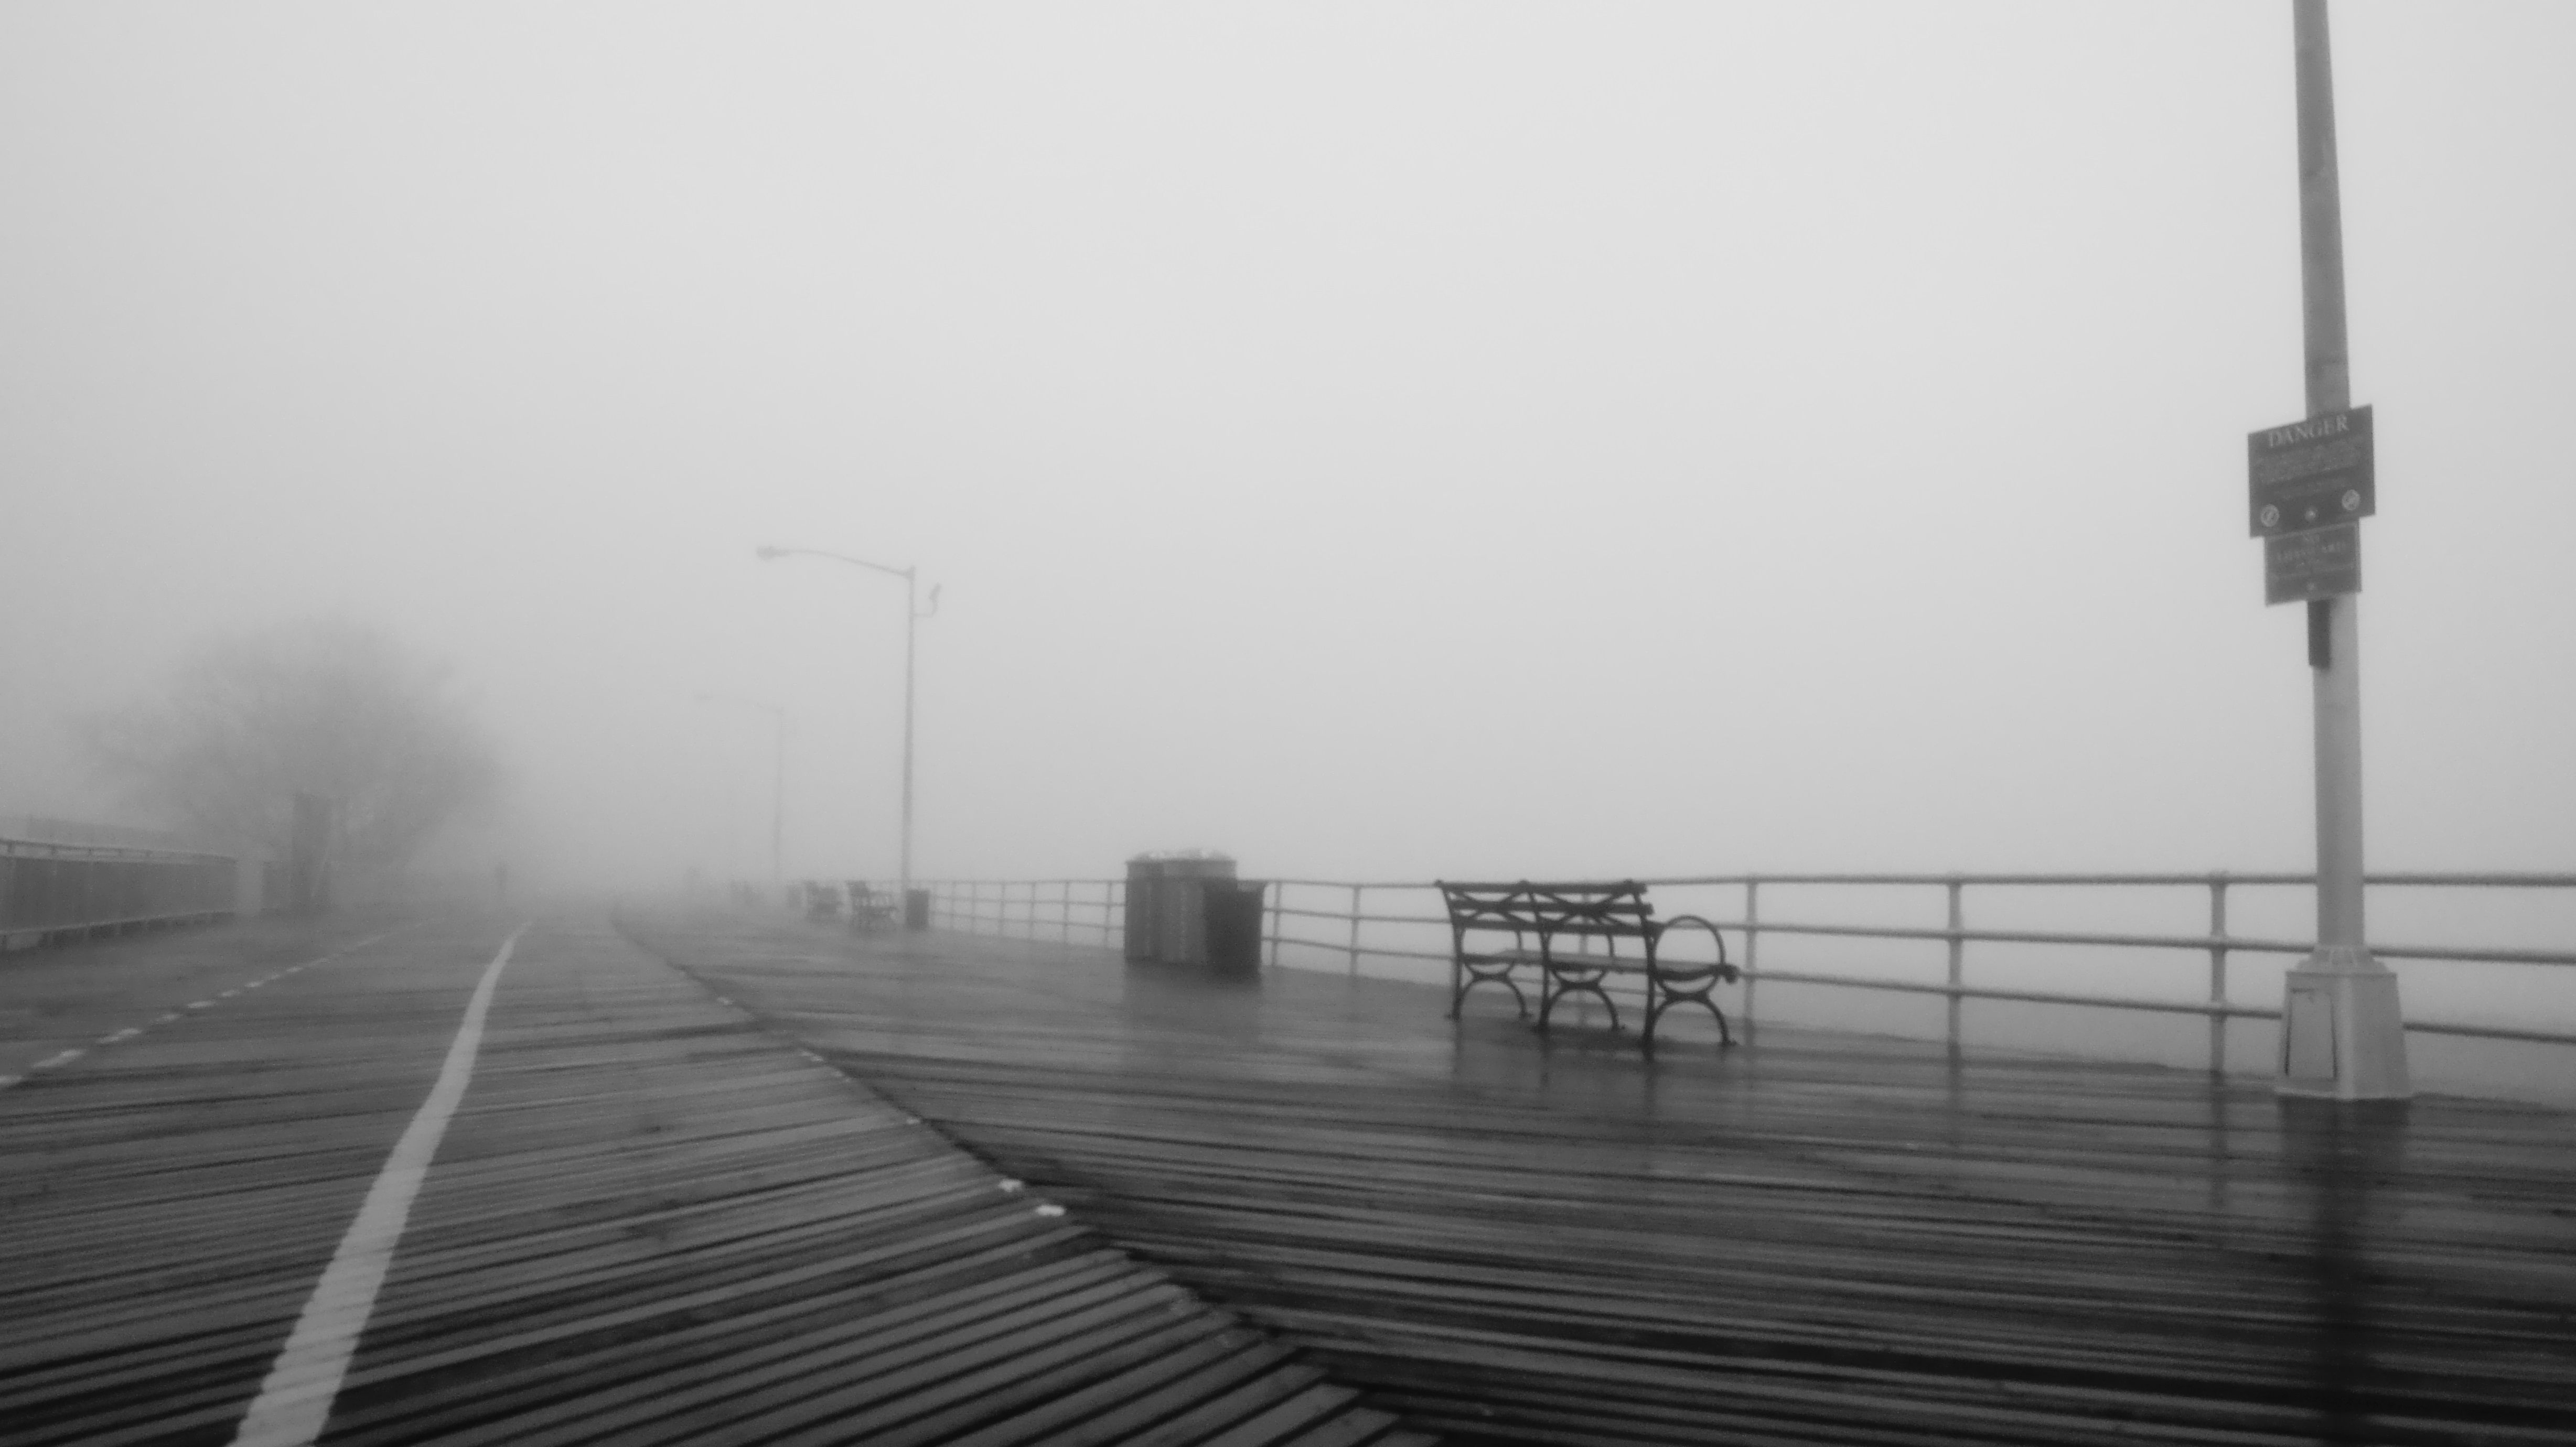
black and white, fog, mist, morning, rain, line, weather, haze, monochrome, shape, monochrome photography, atmospheric phenomenon